Vorarlberg

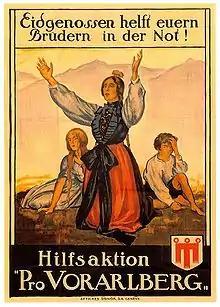
"Confederates, help your brothers in peril!" Swiss poster of the "Pro Vorarlberg" movement advocating for an accession of Vorarlberg, 1919

Before the Romans conquered Vorarlberg, there were two Celtic tribes settled in this area: the Raeti in the highlands, and the Vindelici in the lowlands, i.e. the Lake Constance region and the Rhine Valley. One of the important settlements of the Vindelici was Brigantion (modern Bregenz), founded around 500 BC. The first settlements in and around Bregenz date from 1500 BC. A Celtic tribe named "Brigantii" is mentioned by Strabo as a sub-tribe in these region of the Alps. The area of Vorarlberg was conquered by the Romans in 15 BC and it became part of the Roman province of Raetia. It was later conquered by Allemanic tribes in c. 450 AD.